Pelvic inflammatory disease

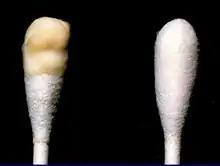
Mucopurulent cervical discharge seen on a cotton bud

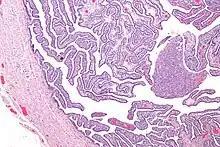
Micrograph of salpingitis – a component of pelvic inflammatory disease. H&E stain.

Upon a pelvic examination, cervical motion, uterine, or adnexal tenderness will be experienced. Mucopurulent cervicitis and or urethritis may be observed. In severe cases, more testing may be required, such as laparoscopy, intra-abdominal bacteria sampling and culturing, or tissue biopsy.